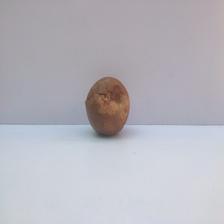
Size: Spoiled